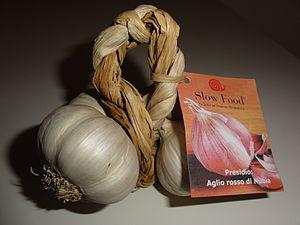
L'ail à la peau rouge tire son nom d'une part d'un petit faubourg de Paceco, dans la province de Trapani (Sicile) qui est le berceau historique de cette variété d'ail.